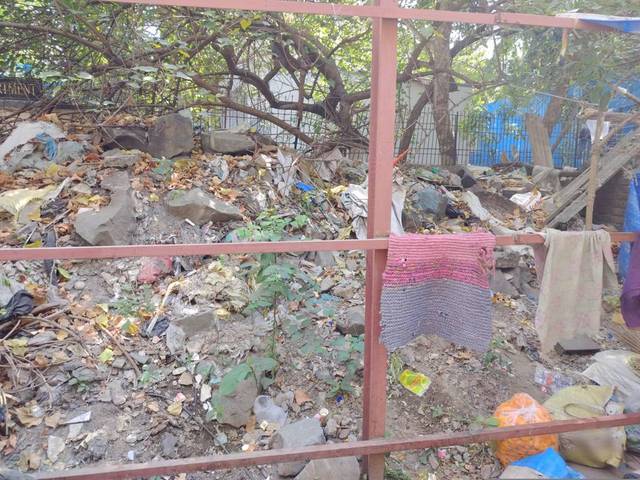
Region: India
Coordinates: 19.078, 72.849